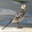
Label: bird